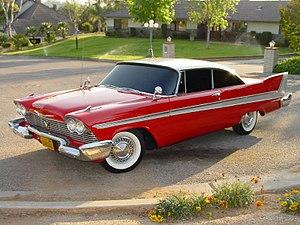
John Carpenter [dʒɑn ˈkɑɹpəntɚ] est un réalisateur, scénariste, producteur et compositeur américain né le 16 janvier 1948 à Carthage, dans l'État de New York.
Stephen King [ˈstiːvən kɪŋ] est un écrivain américain né le 21 septembre 1947 à Portland.
Christine est un roman fantastique de Stephen King publié en 1983. Il est dédicacé au réalisateur George Romero, avec qui l'écrivain a collaboré sur Creepshow, sorti en 1982.